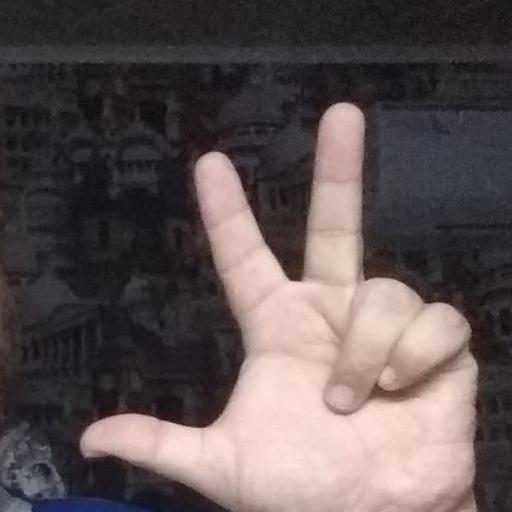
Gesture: three2